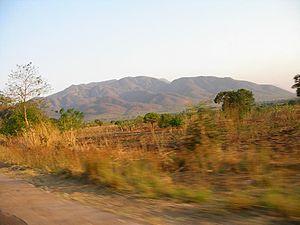
Le soulèvement de 1915 au Nyassaland est une rébellion contre le pouvoir colonial britannique au Nyassaland qui se produit en janvier 1915. Il est mené par John Chilembwe, un pasteur baptiste formé aux États-Unis, influencé par le millénarisme chrétien. La révolte prend naissance dans l'église de son village de Mbombwe, dans le sud-est du pays. Elle concerne essentiellement la classe moyenne africaine, et elle est alimentée par les griefs contre le système colonial, le travail forcé, la discrimination et les nouvelles espérances portées par la population après la Première Guerre mondiale.
James Frederick Sangala est un homme politique malawite, fondateur du Nyasaland African Congress avec Levi Zililo Mumba, en 1943, à l'époque de l'Empire britannique. Il est surnommé Pyagusi, « le persévérant ».